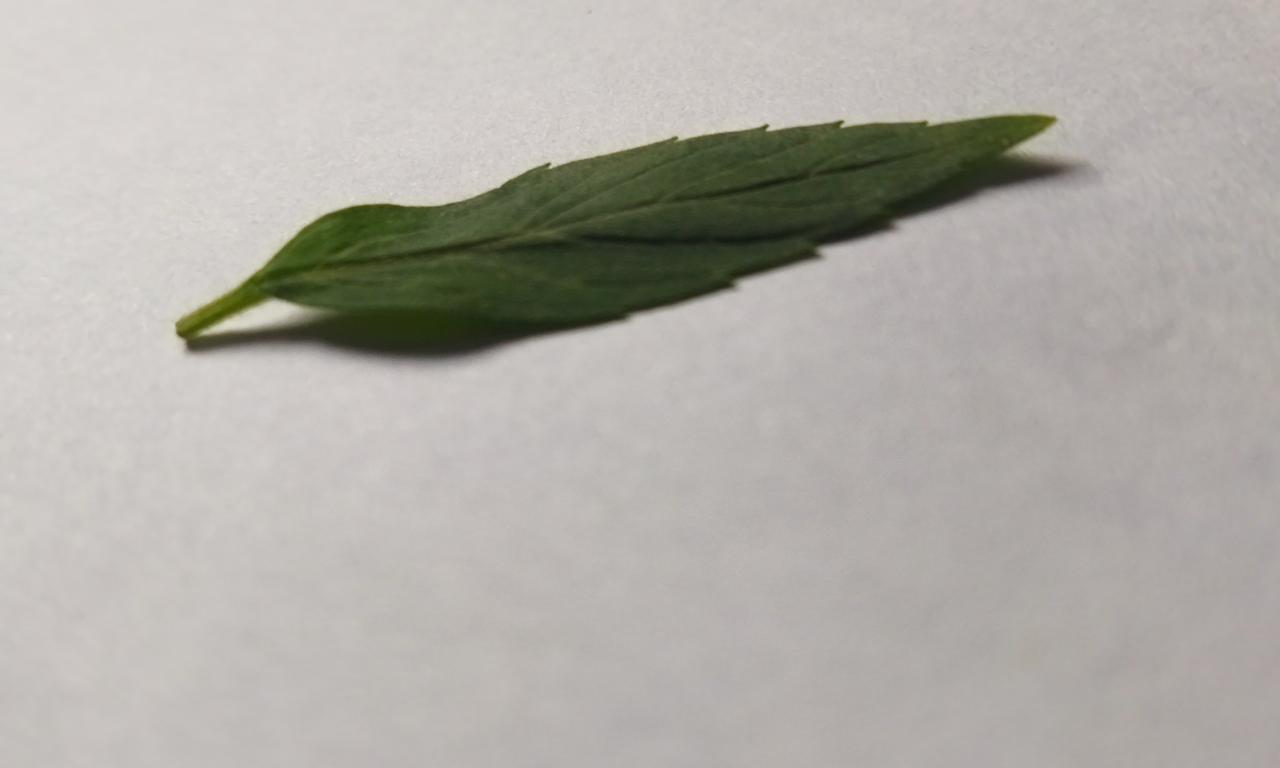
Label: Fresh